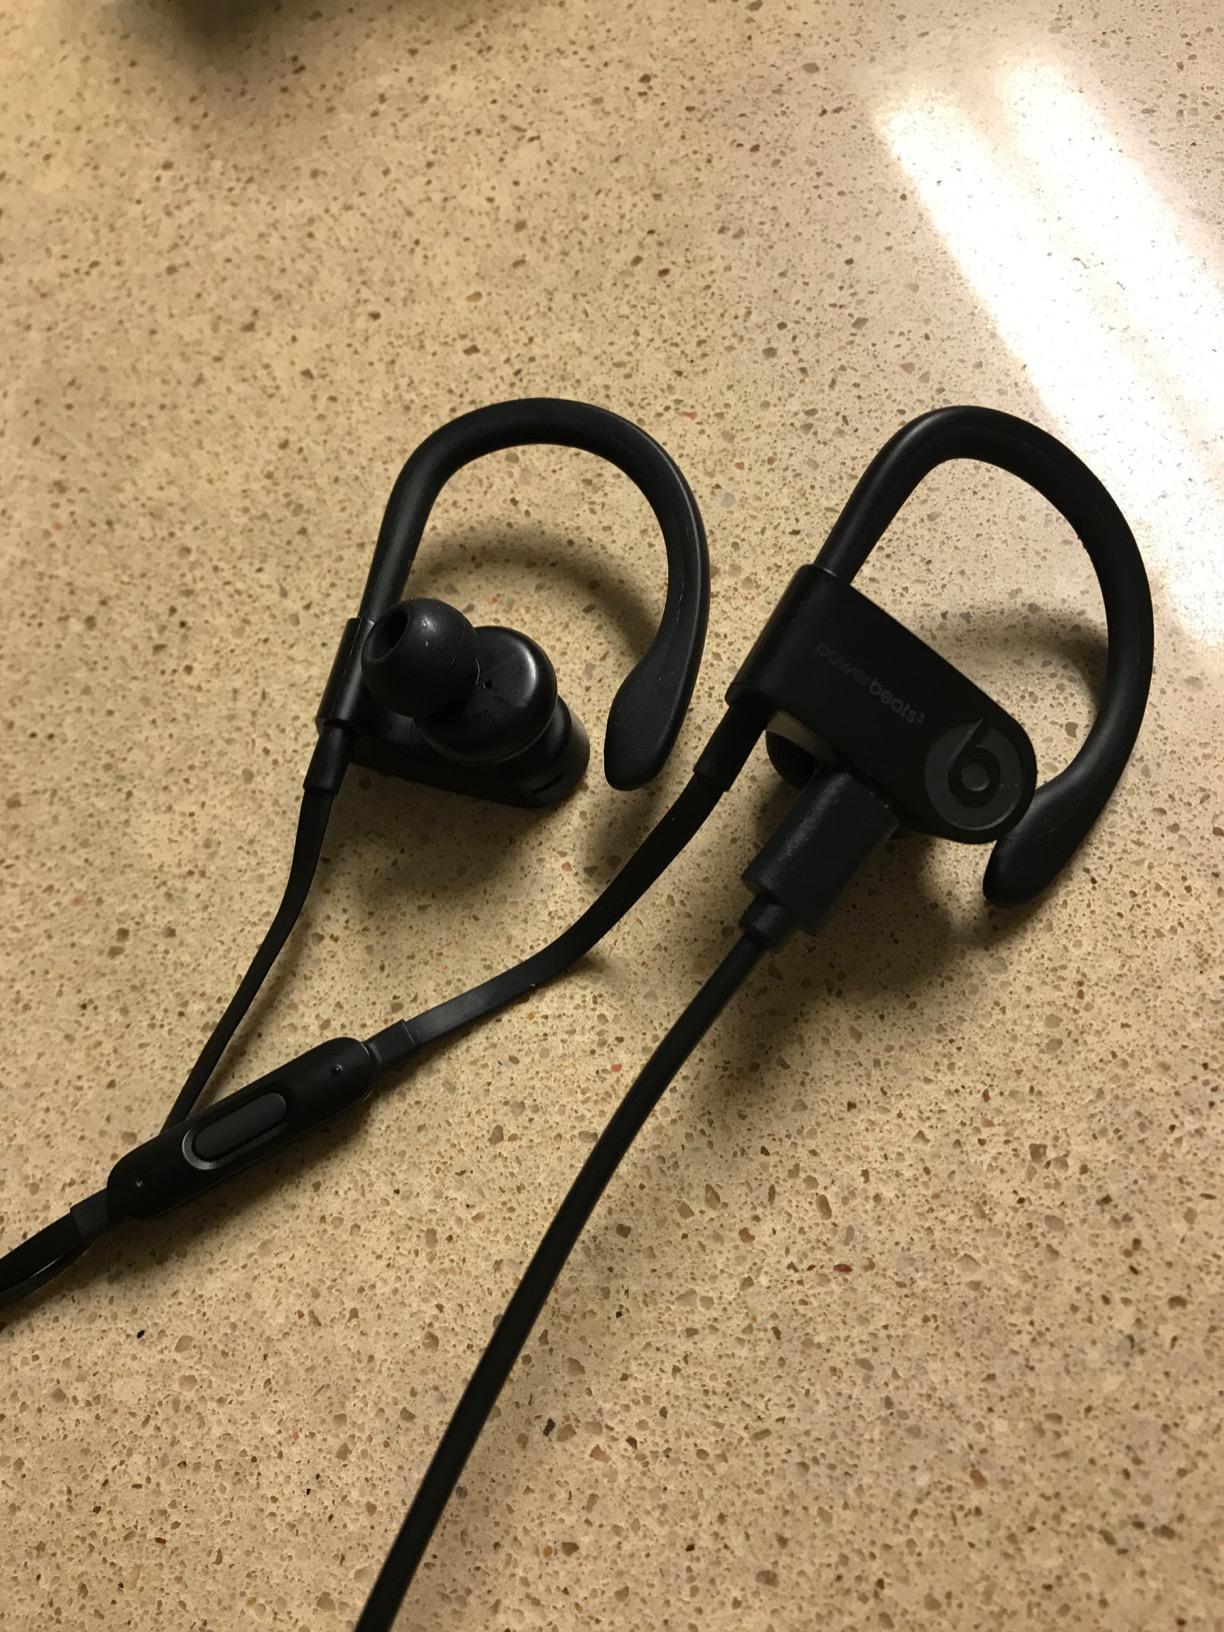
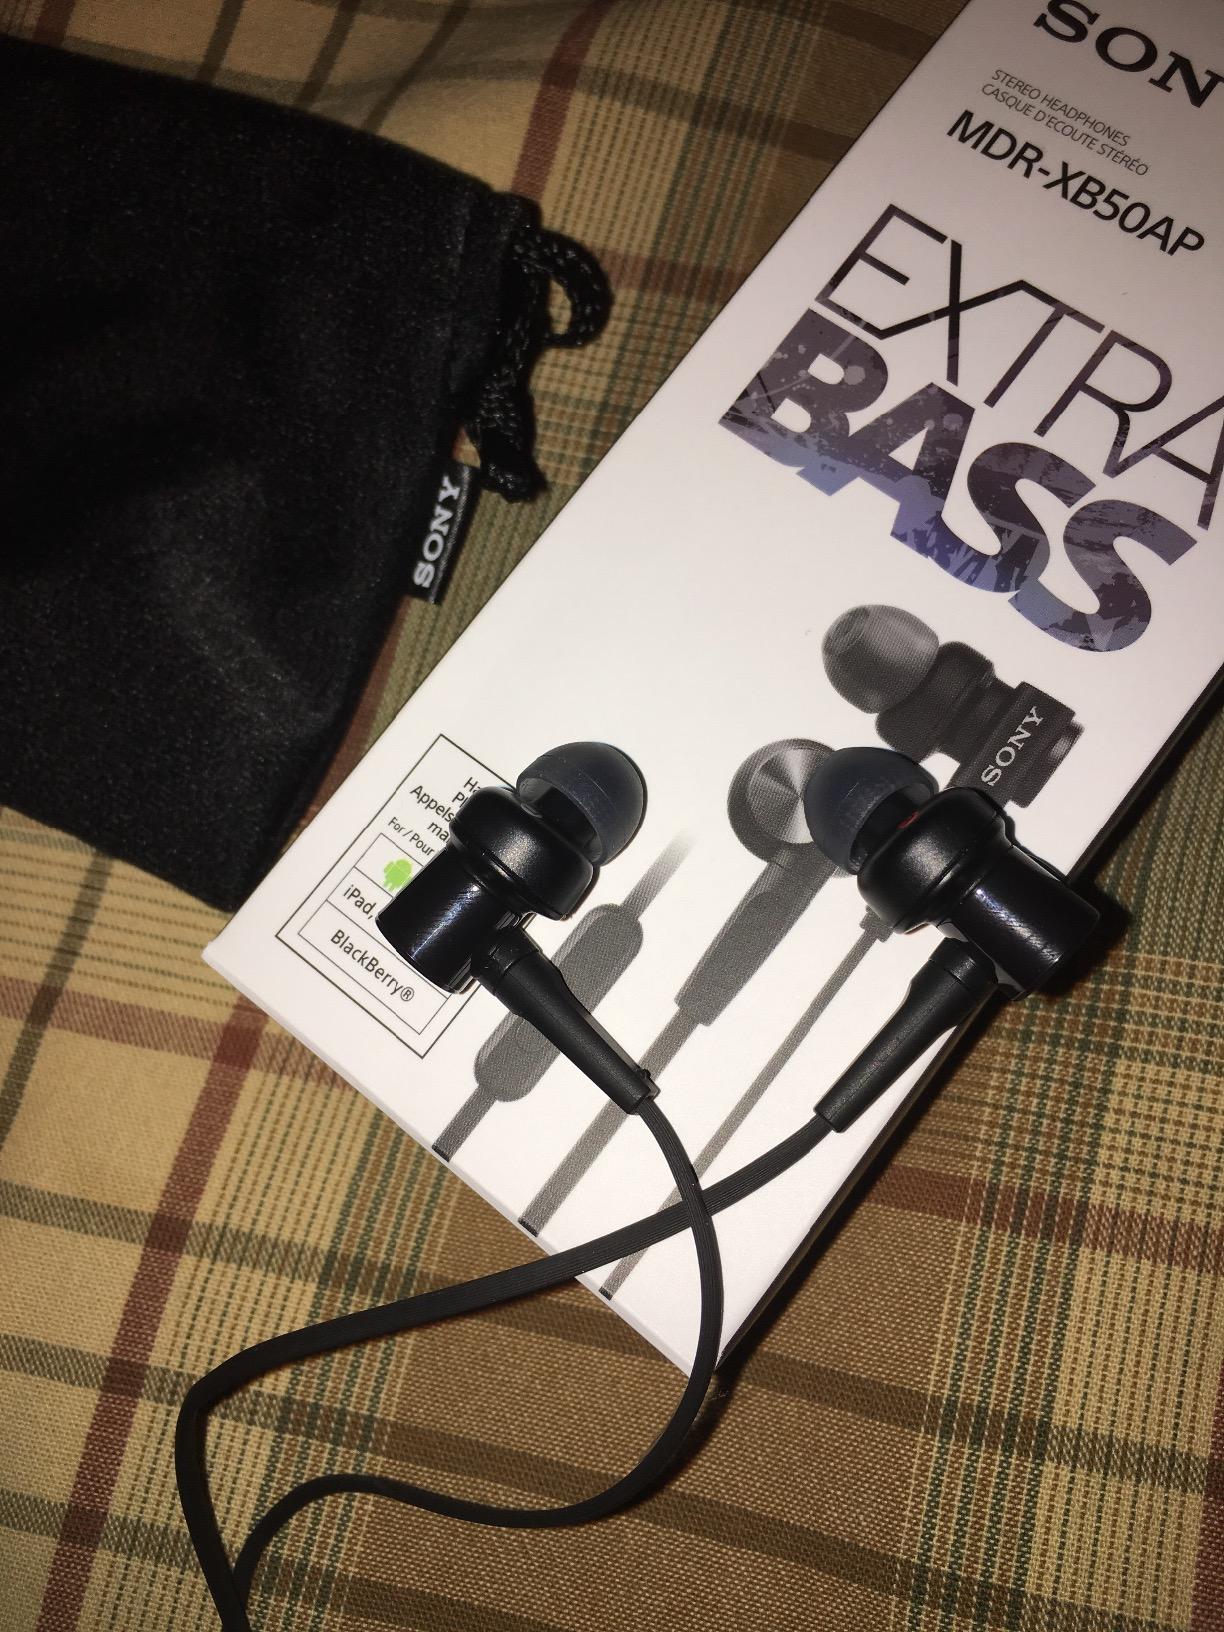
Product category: headphones
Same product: no